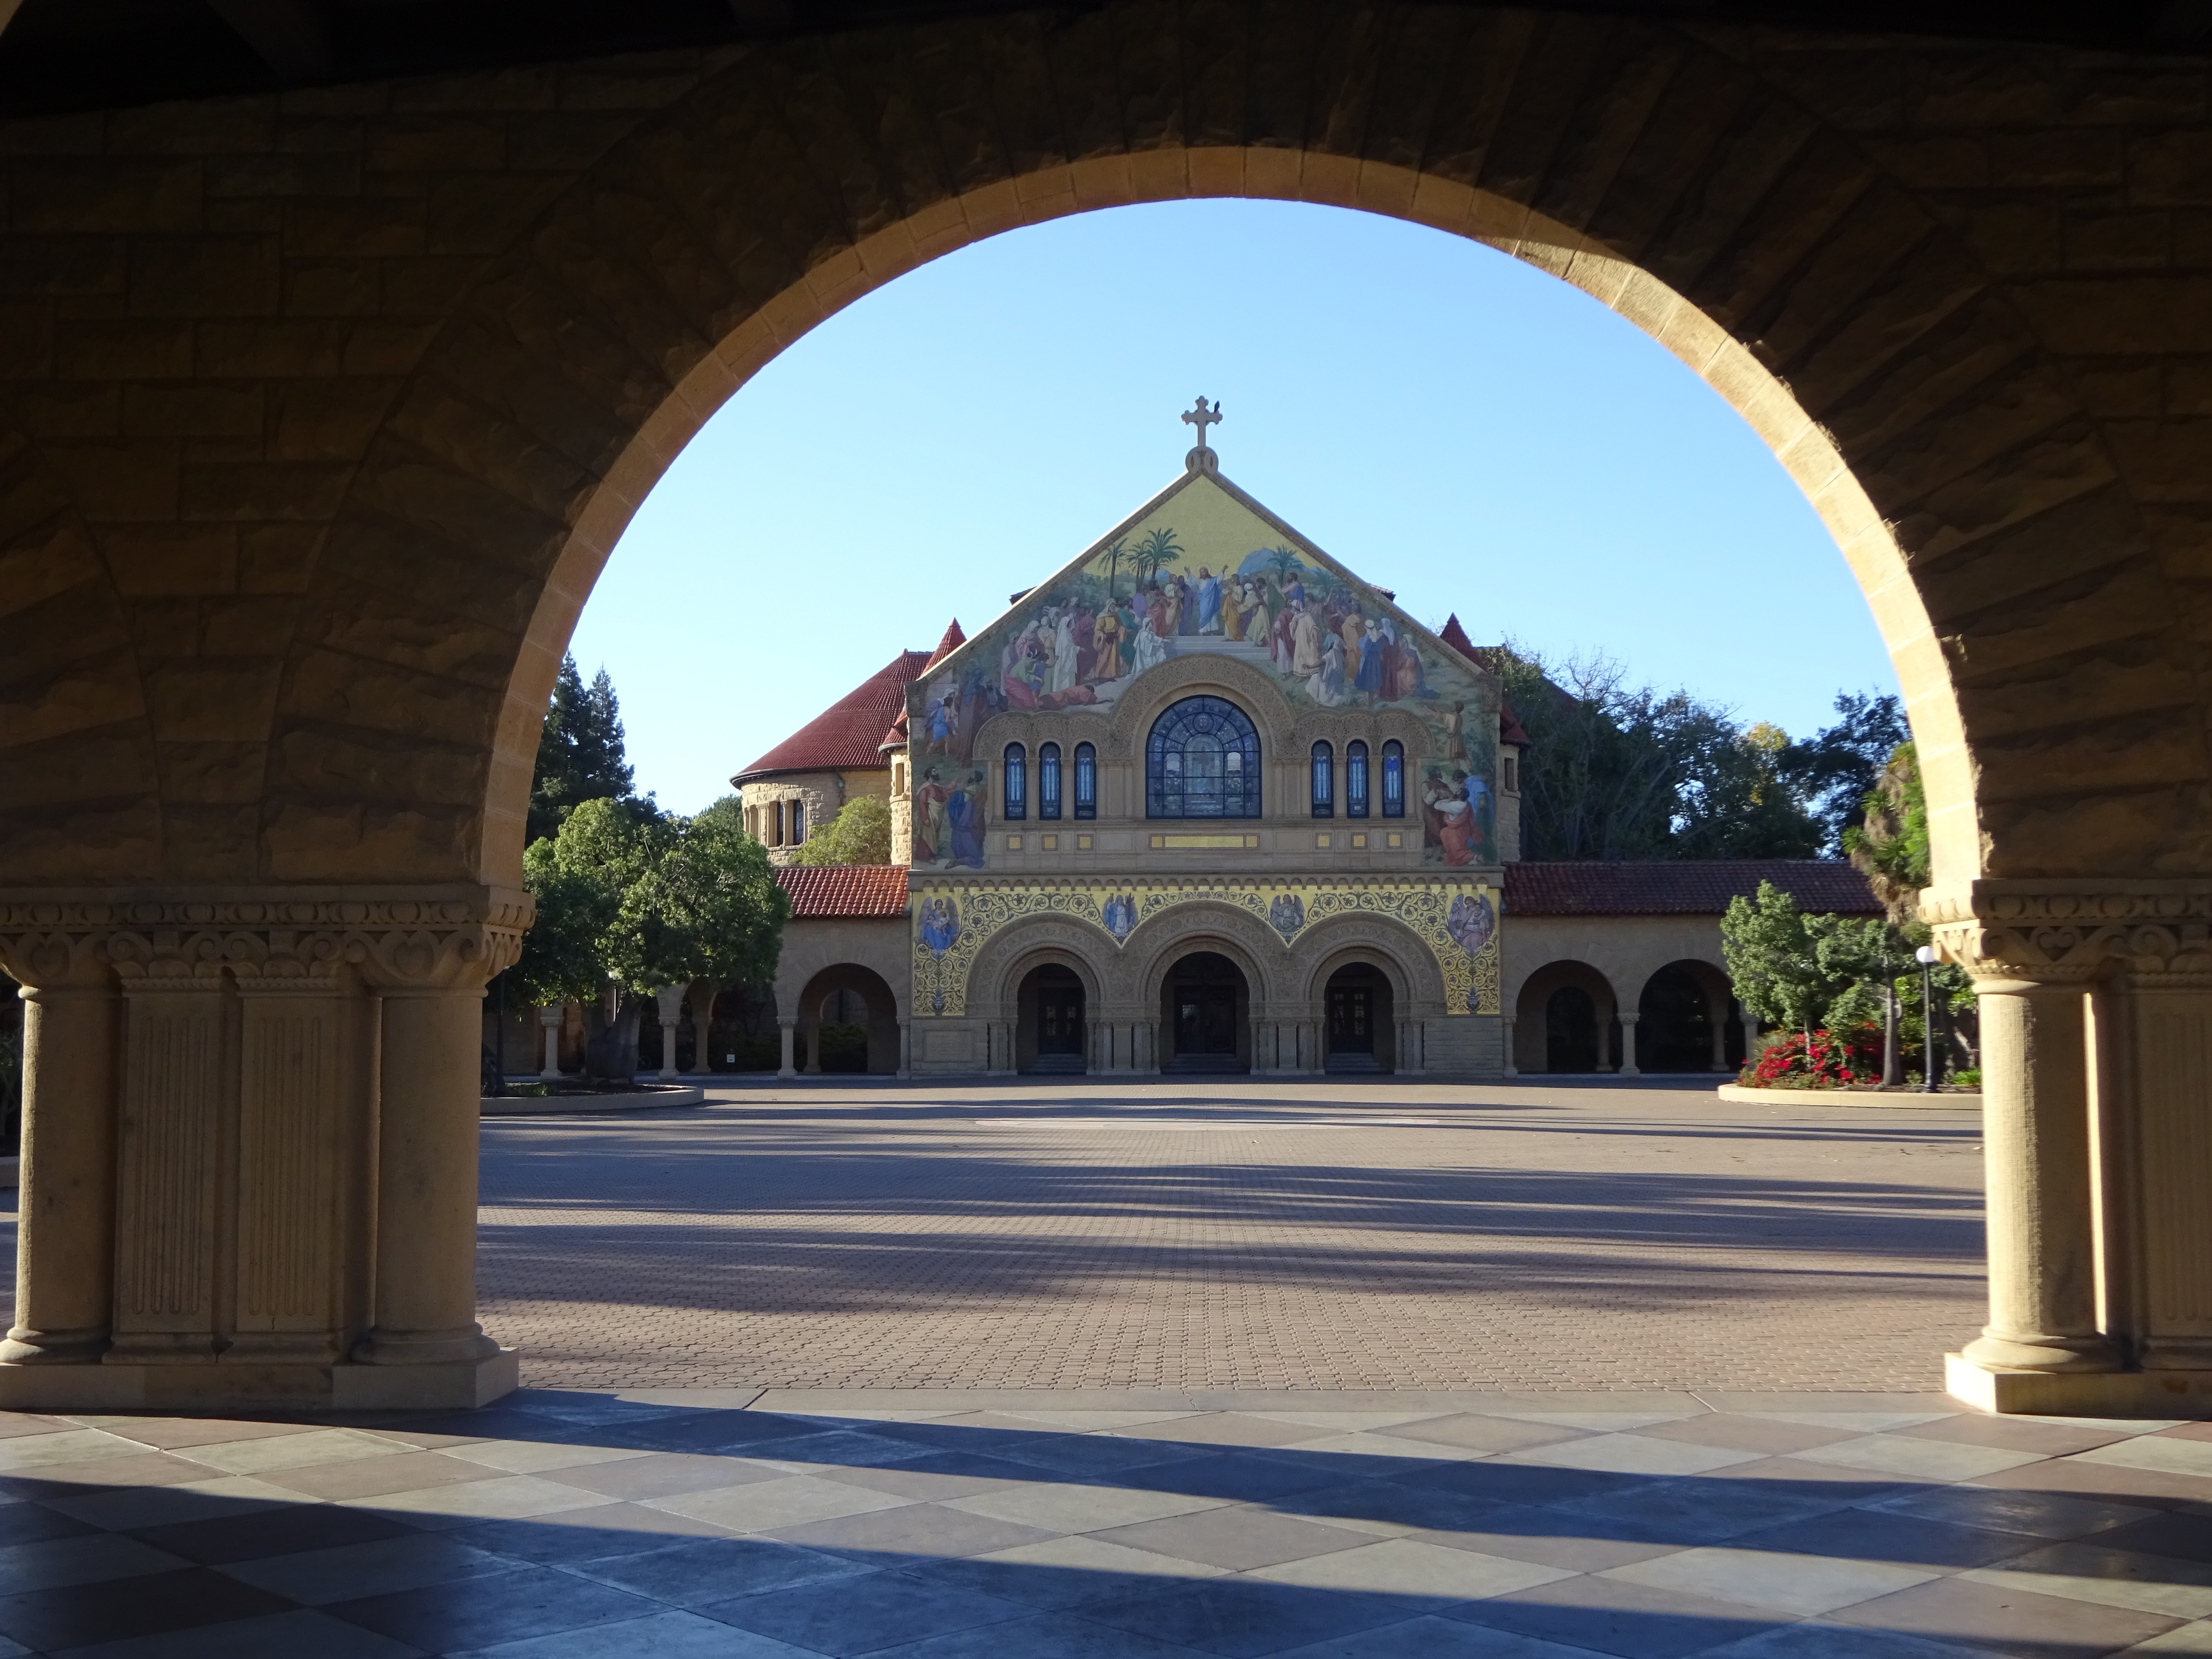
architecture, building, arch, landmark, church, chapel, place of worship, monastery, university, shrine, mosque, stanford, ancient history, spanish missions in california